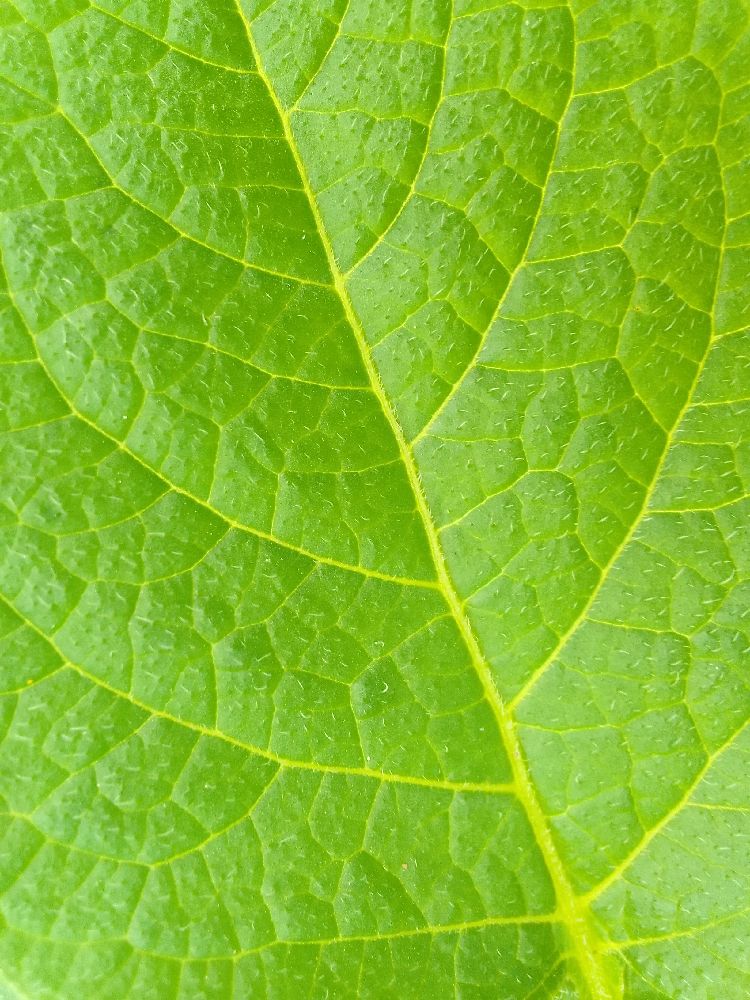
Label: Healthy